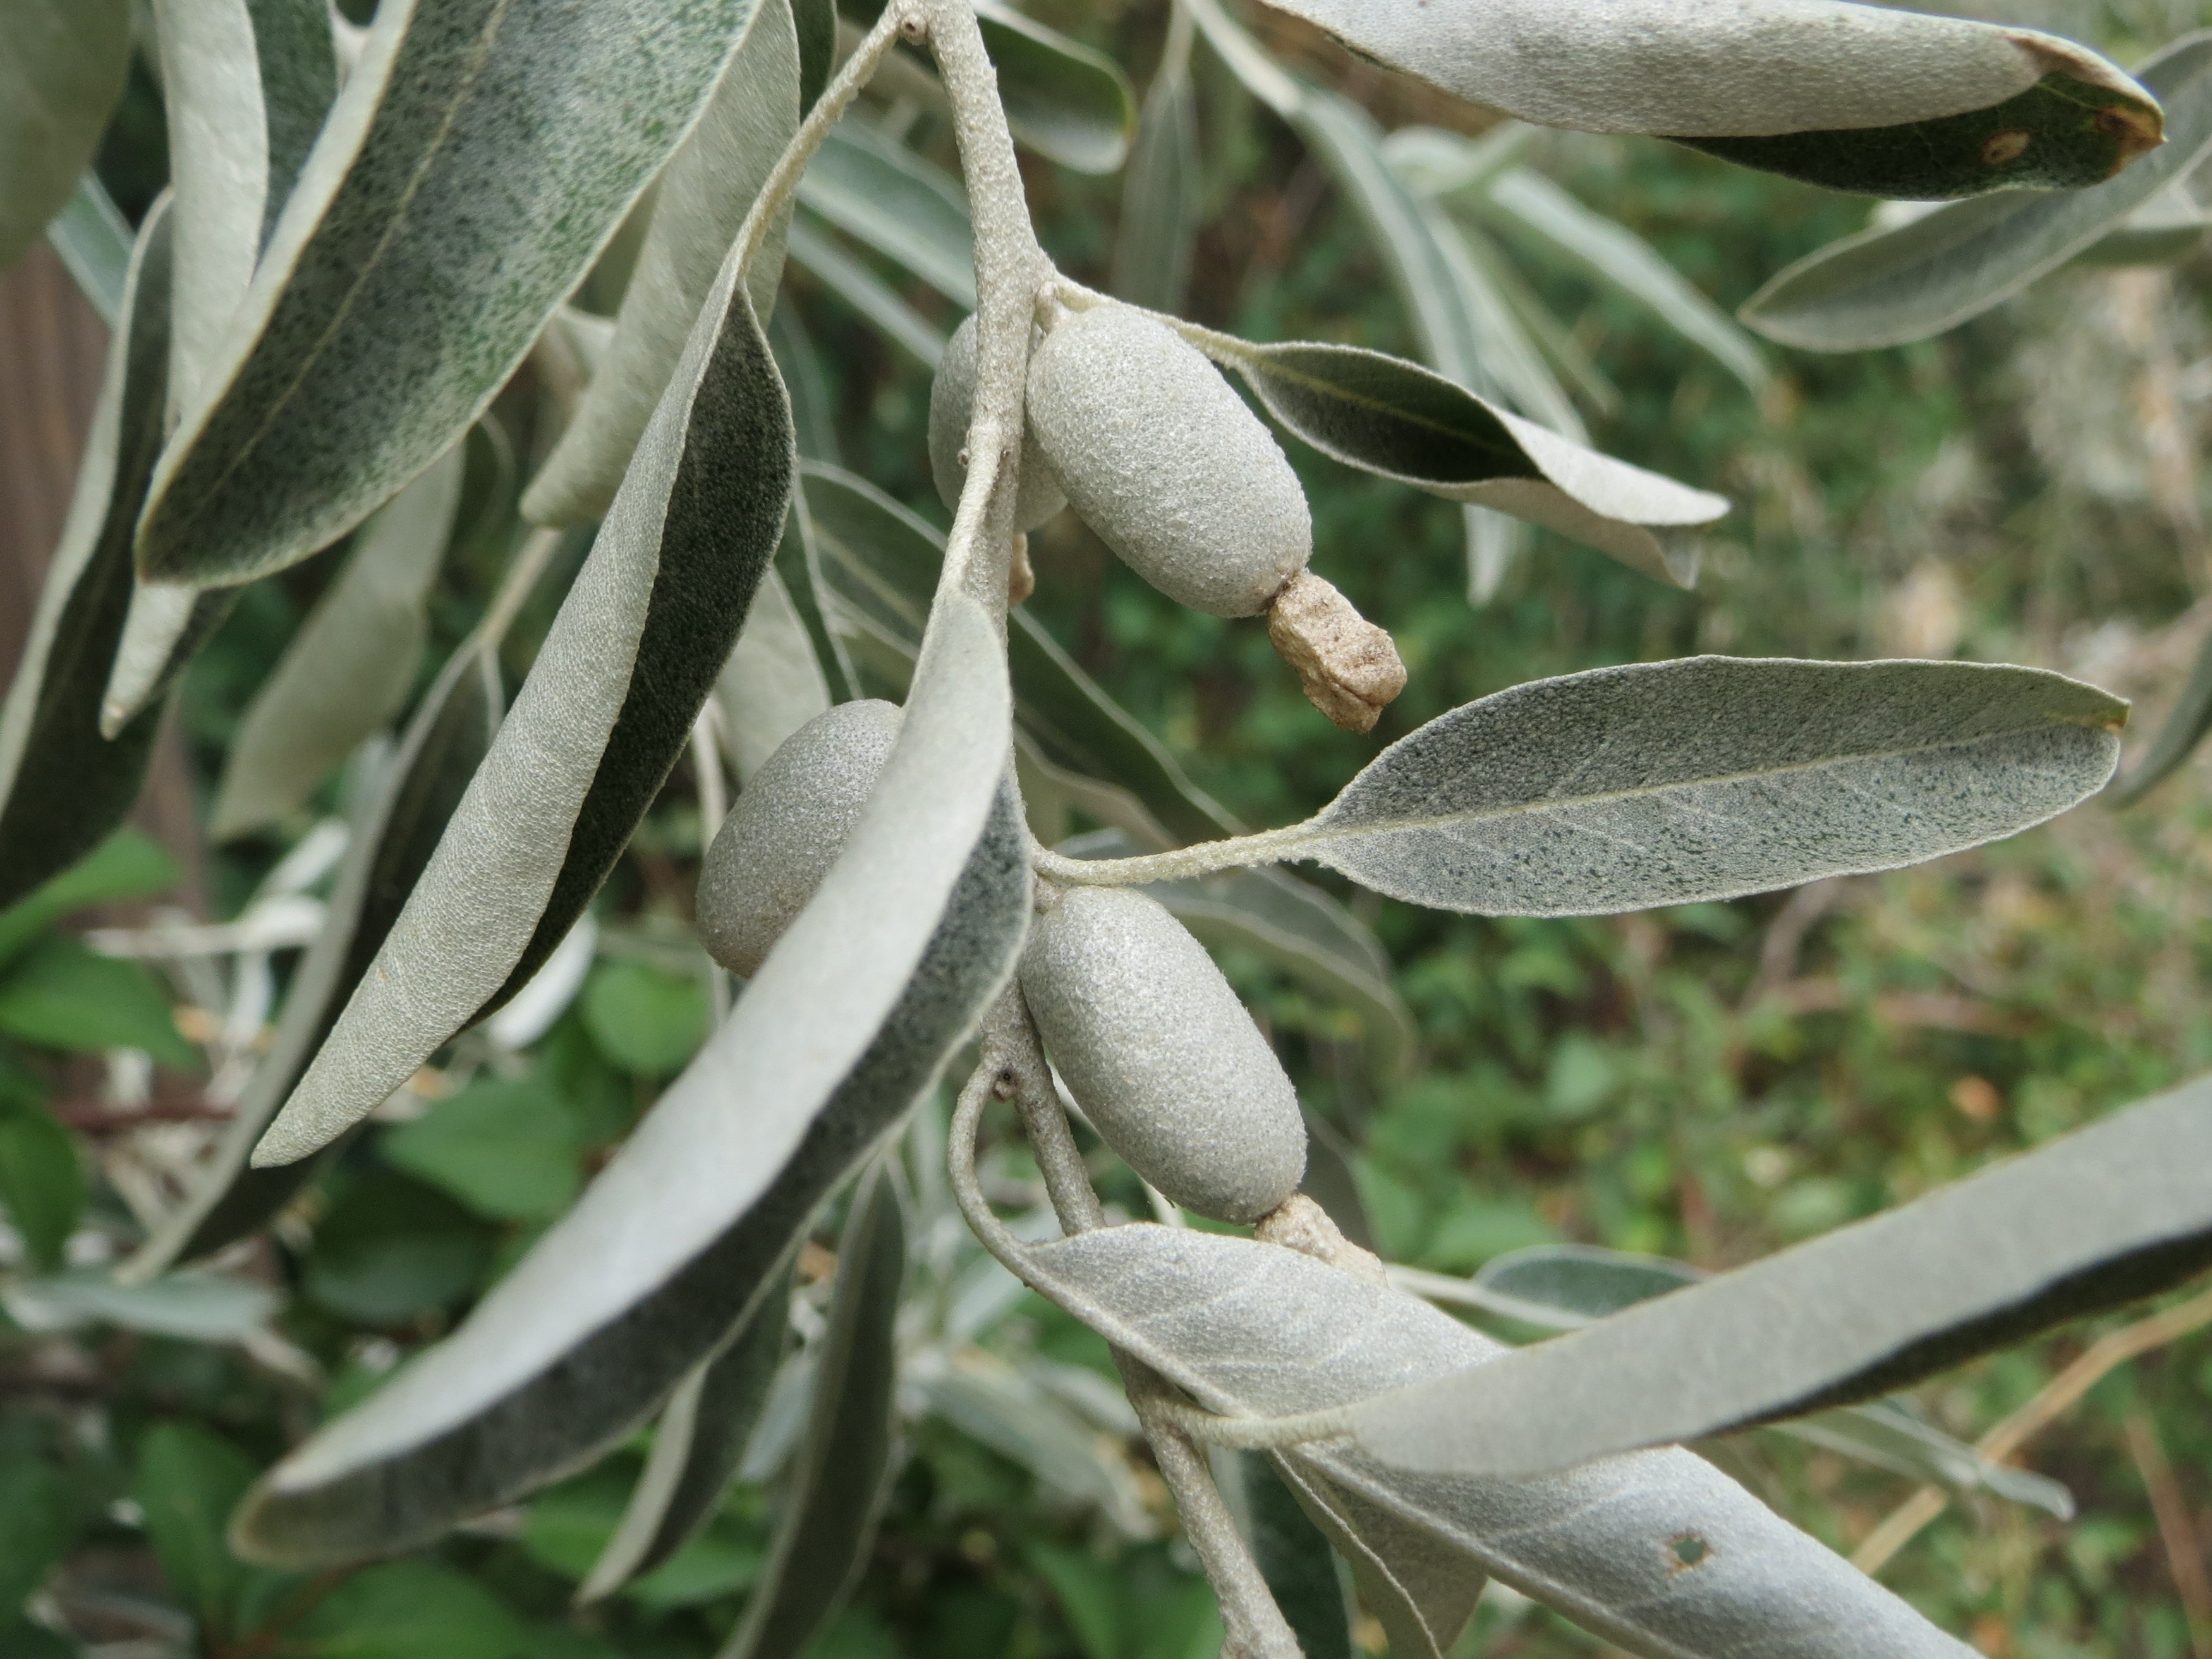
tree, branch, plant, fruit, leaf, flower, food, produce, evergreen, botany, flora, shrub, flowering plant, elaeagnus angustifolia, silver berry, oleaster, persian olive, wild olive, woody plant, land plant